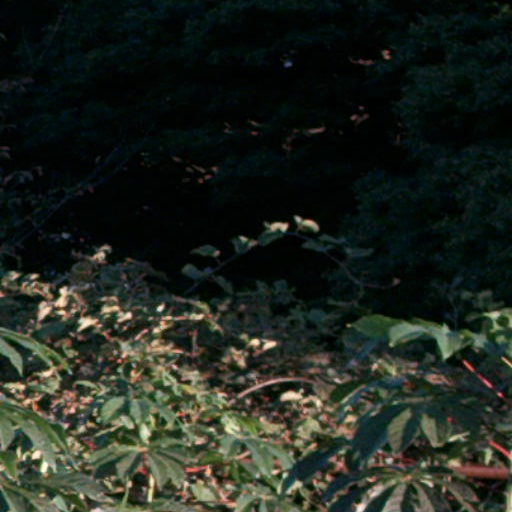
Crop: cassava